World music

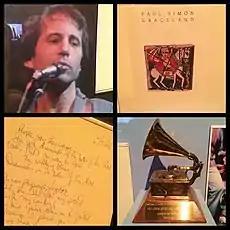
Paul Simon had released a Southern African music-influenced album after falling in love with this music.

On 29 June 1987, a meeting of interested parties gathered to capitalize on the marketing of non-Western folk music. Paul Simon had released the world music-influenced album "Graceland" in 1986. The concept behind the album had been to express his own sensibilities using the sounds he had fallen in love with while listening to artists from Southern Africa, including Ladysmith Black Mambazo and Savuka. This project and the work of Peter Gabriel and Johnny Clegg among others had, to some degree, introduced non-Western music to a wider audience. They saw this as an opportunity.